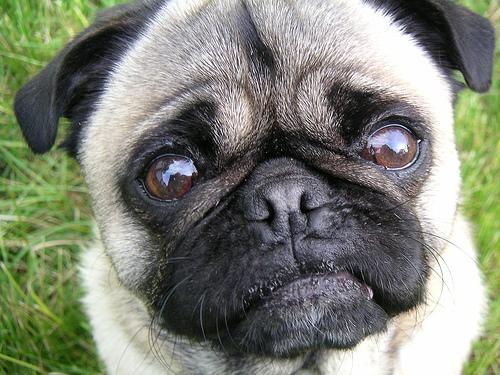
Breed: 798-n000130-pug